Yalkut Shimoni

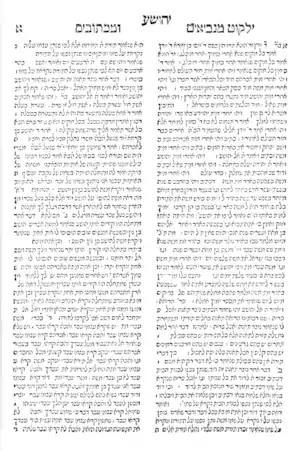
Title page from Yalkut Shimoni on Book of Joshua, facsimile of Salonique edition (1527).

The order of books follows the Talmudic order, except that Esther precedes Daniel, while the reverse order is followed in the Talmud.